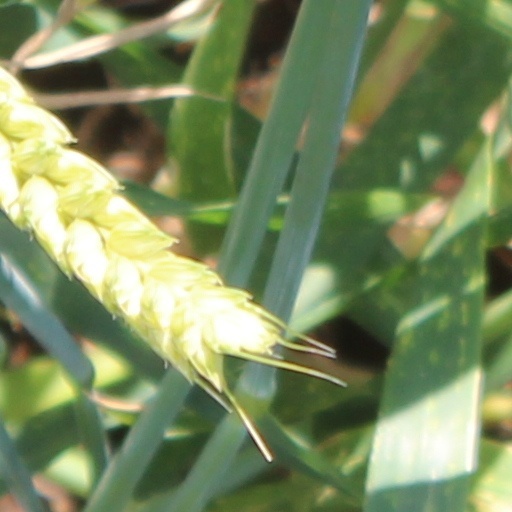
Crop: wheat